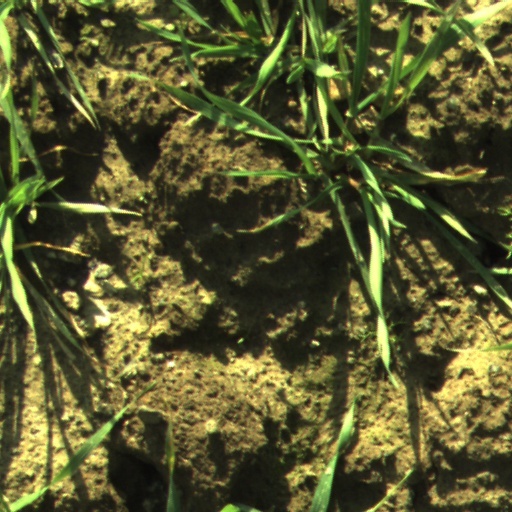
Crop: wheat